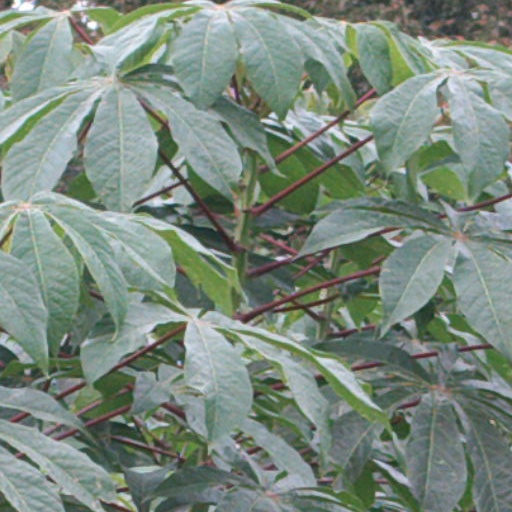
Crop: cassava